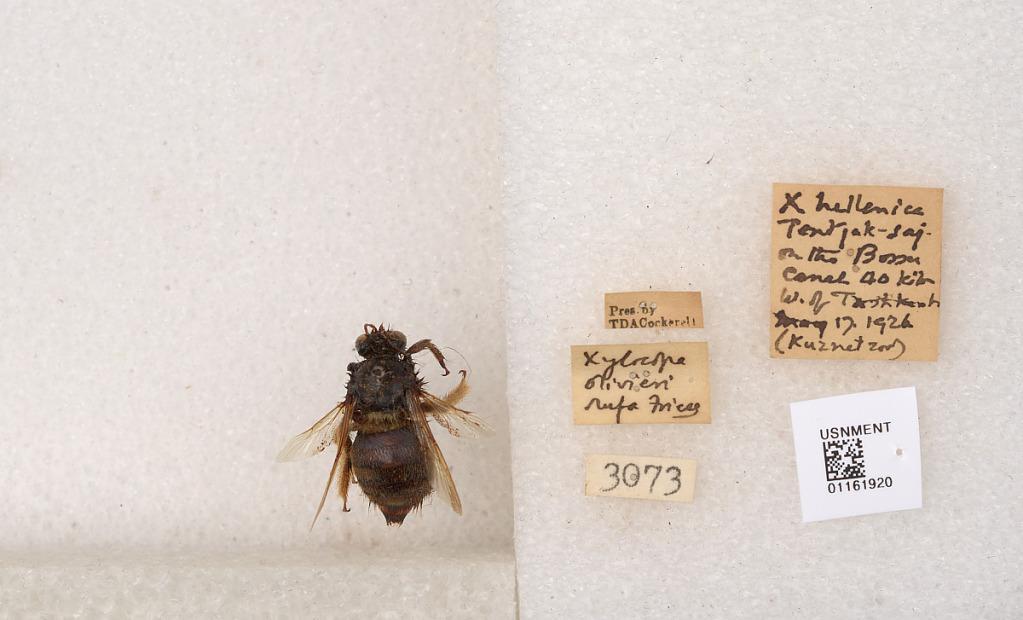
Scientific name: Xylocopa (Proxylocopa) przewalskyi Morawitz
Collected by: Kuznetzov
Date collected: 1926-5-17
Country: Uzbekistan
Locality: Tendjak-saj-on the Bossu Canal, 40 kilm W. of Tashkent